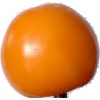
Label: Tomato Yellow 1